Vitri Tower

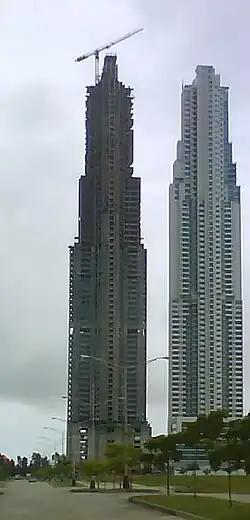
Vitri Tower under construction (September 2010).

Torre Vitri or Vitri Tower is a 74-storey residential building located in Costa del Este, Panama City. Completed in 2012, the building is 260 metres (853 feet) tall and is the sixth-tallest building in Panama City and the 11th tallest building in Latin America.